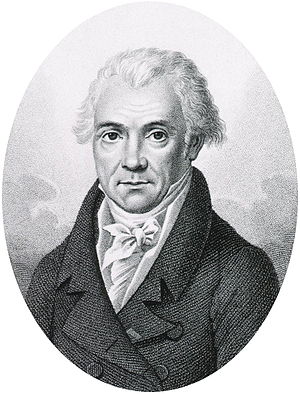
Louis-Nicolas Vauquelin
Louis Nicolas Vauquelin var en fransk kemiker.